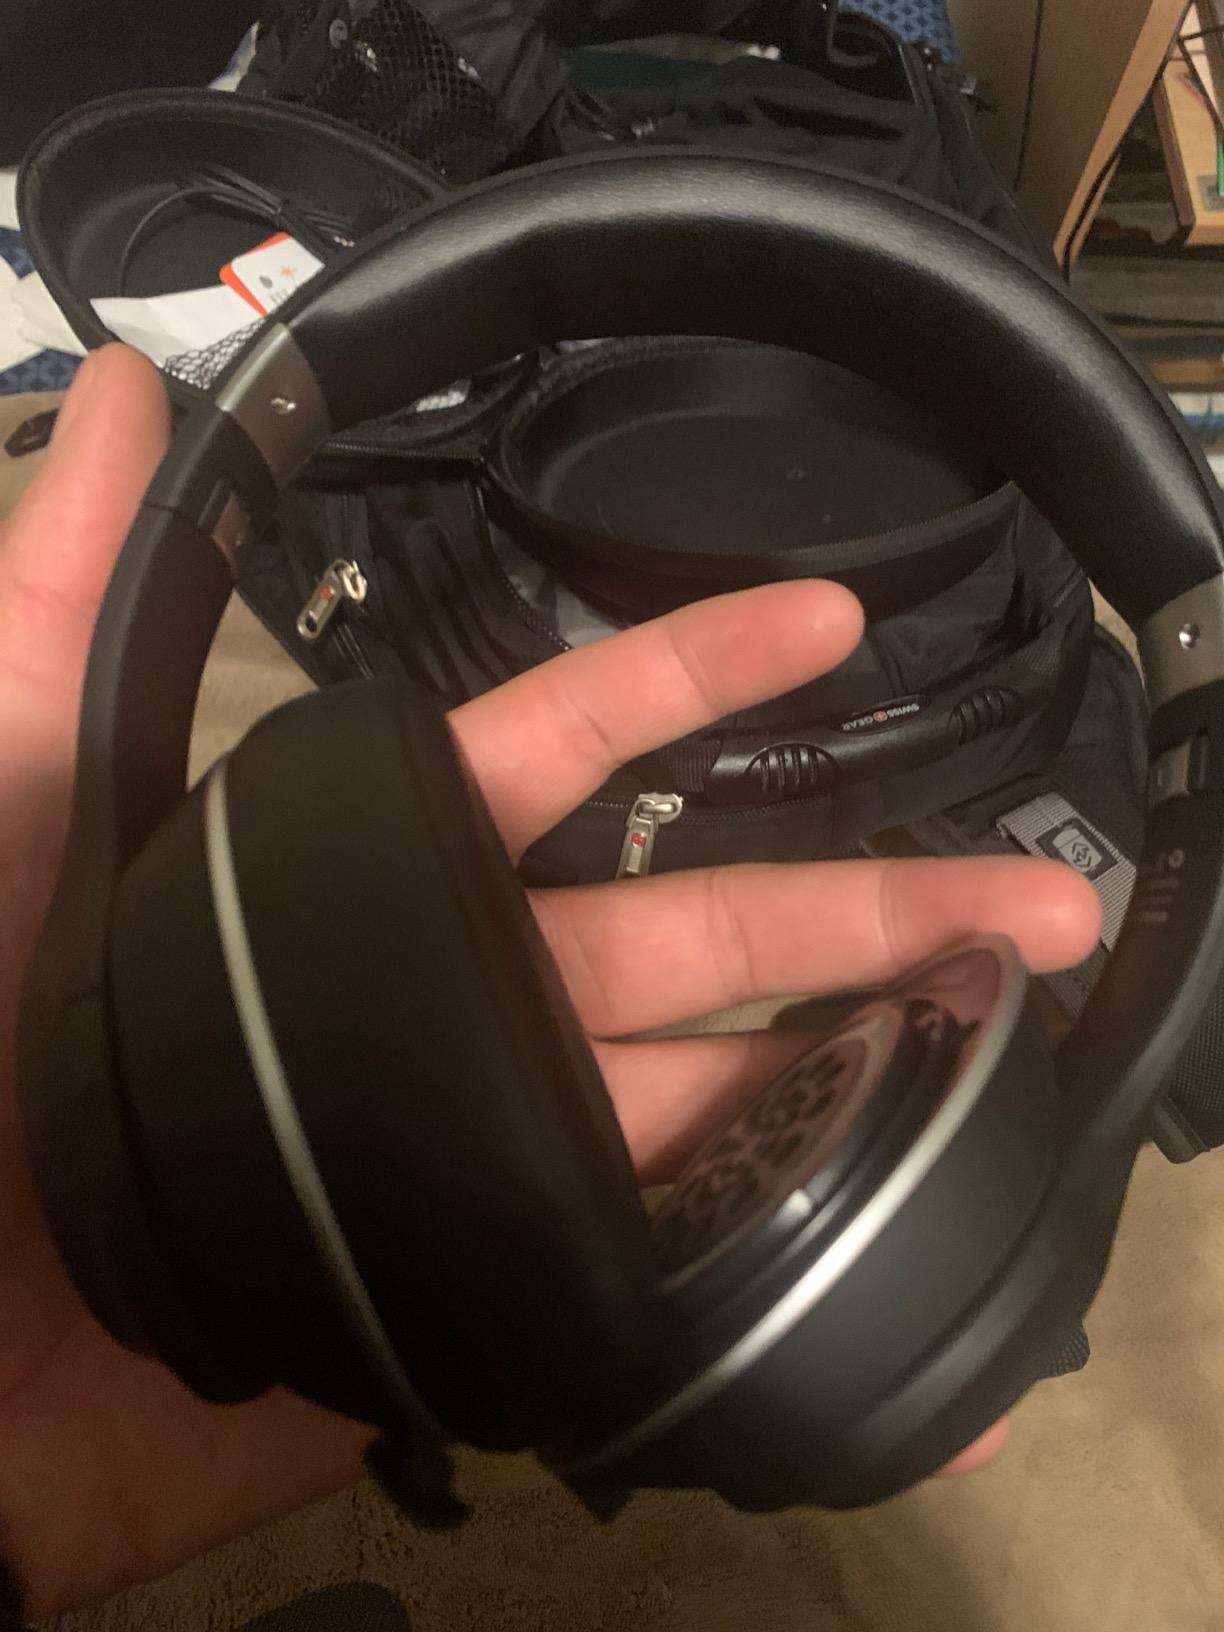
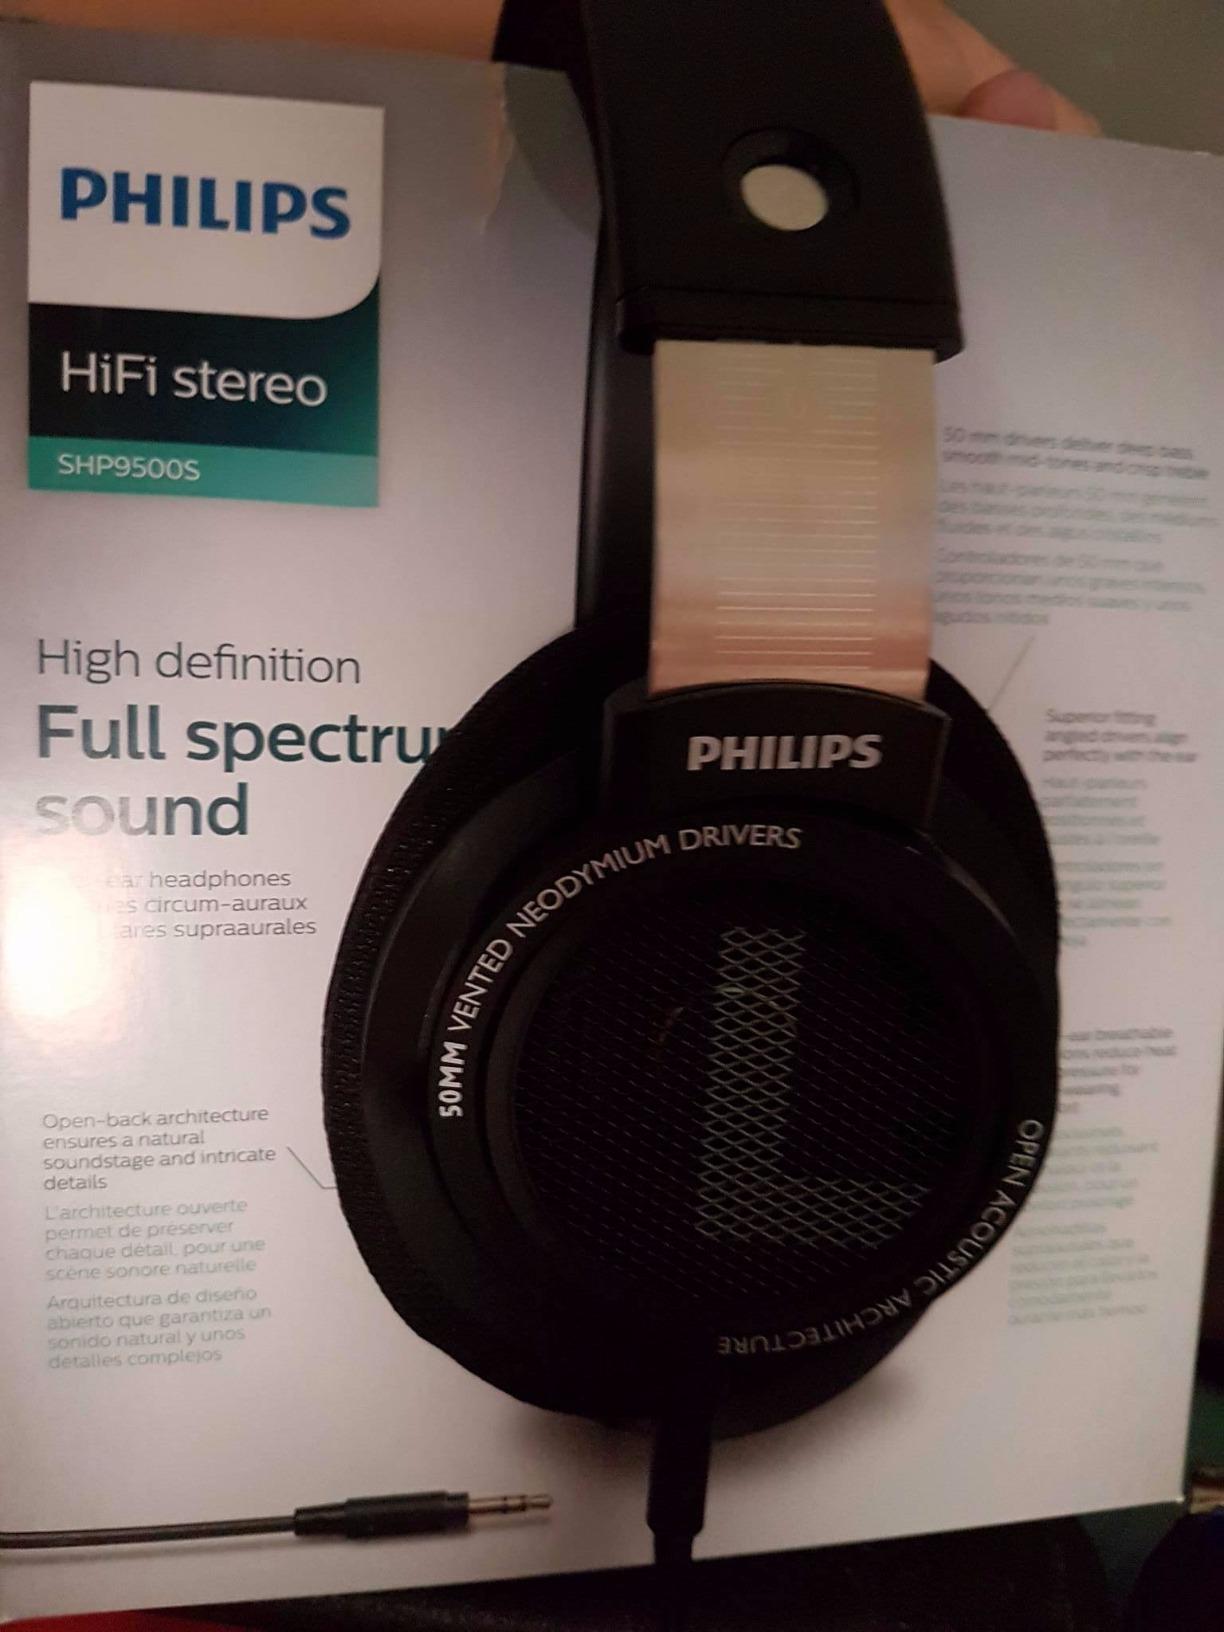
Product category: headphones
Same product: no